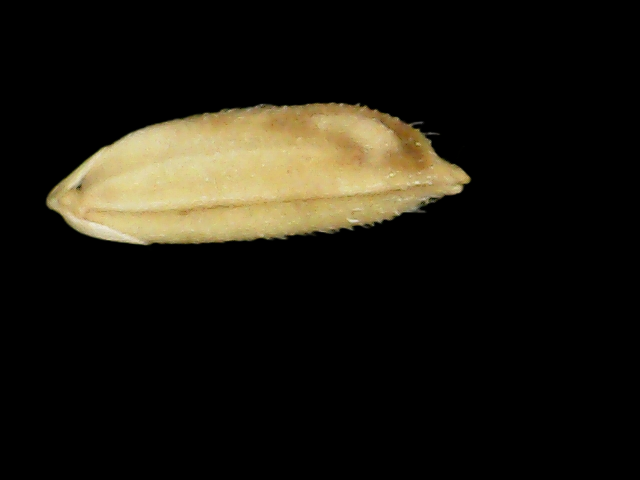
Rice variety: Bd30